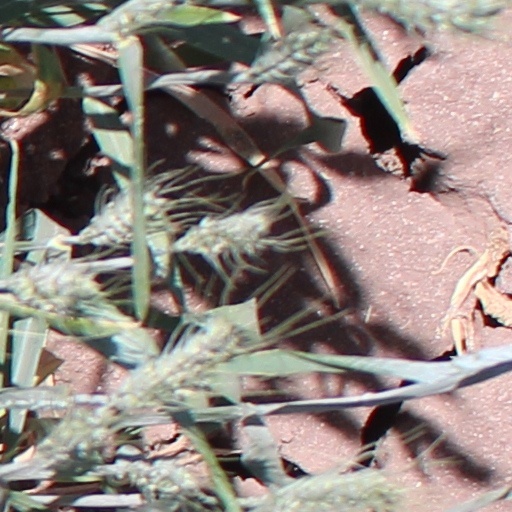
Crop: wheat